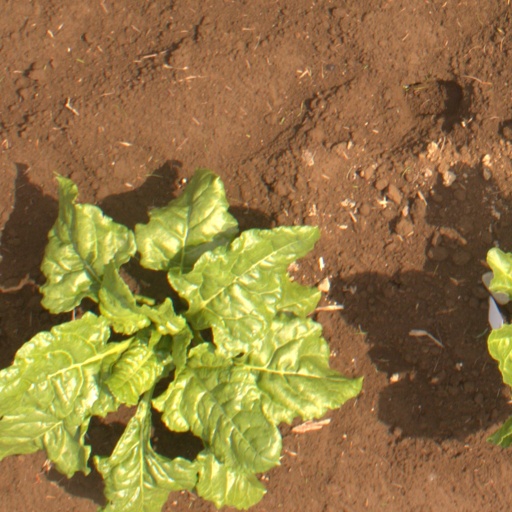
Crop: sugar beet